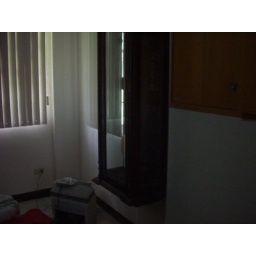
hidden wall clock in the bedroom